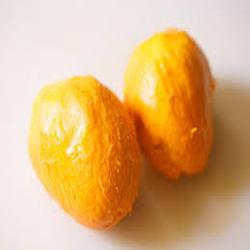
Label: Mango